Jean Boldt

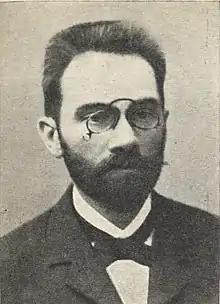
Jean Boldt.

Johan Carl Emil (Jean) Boldt (19 April 1865 – 16 May 1920) was a Finnish lawyer and journalist, who was known as a theosophist and anarchist.